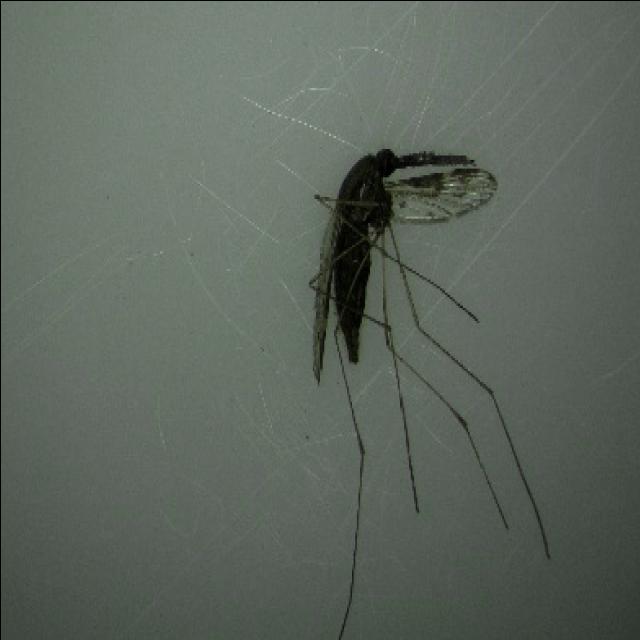
Species: anopheles_sinensis